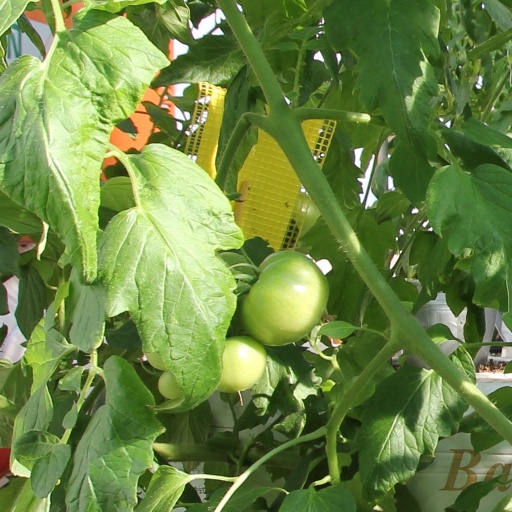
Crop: tomato